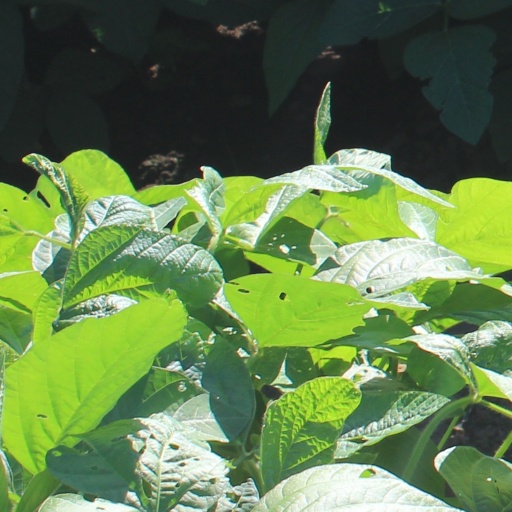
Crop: soybean